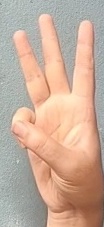
ASL sign: 6